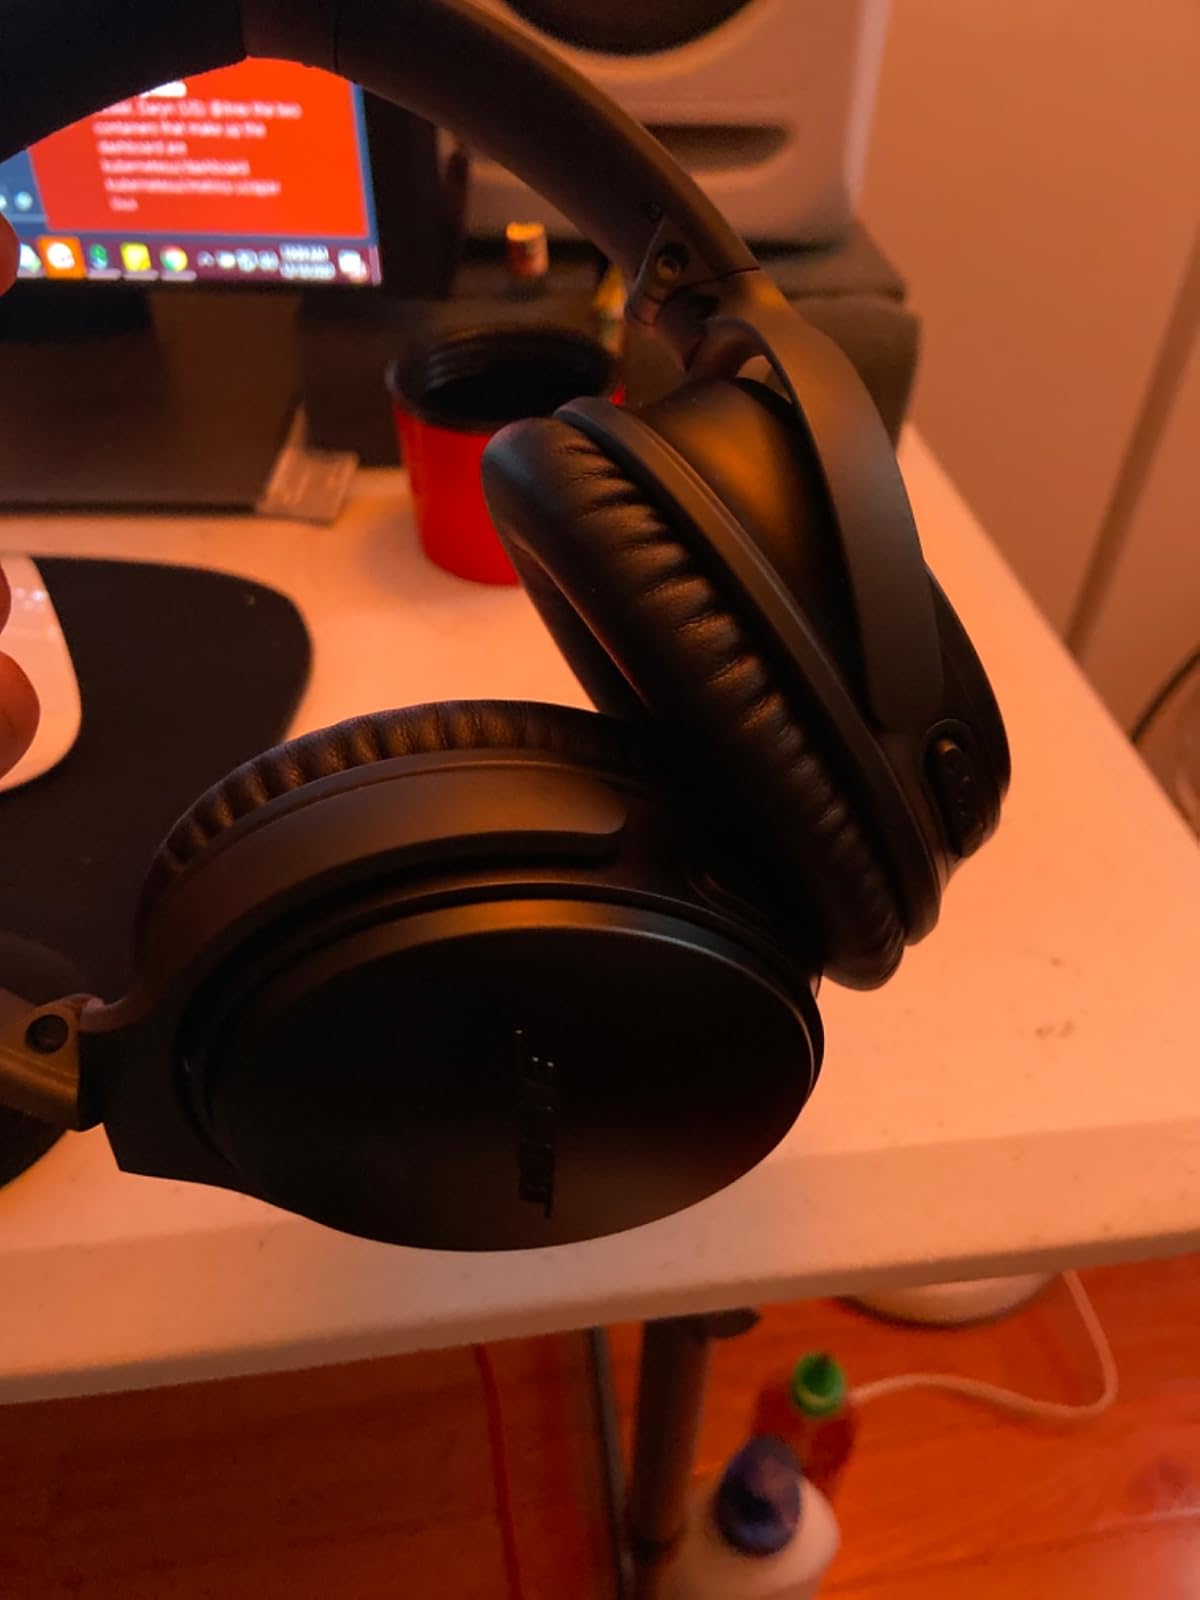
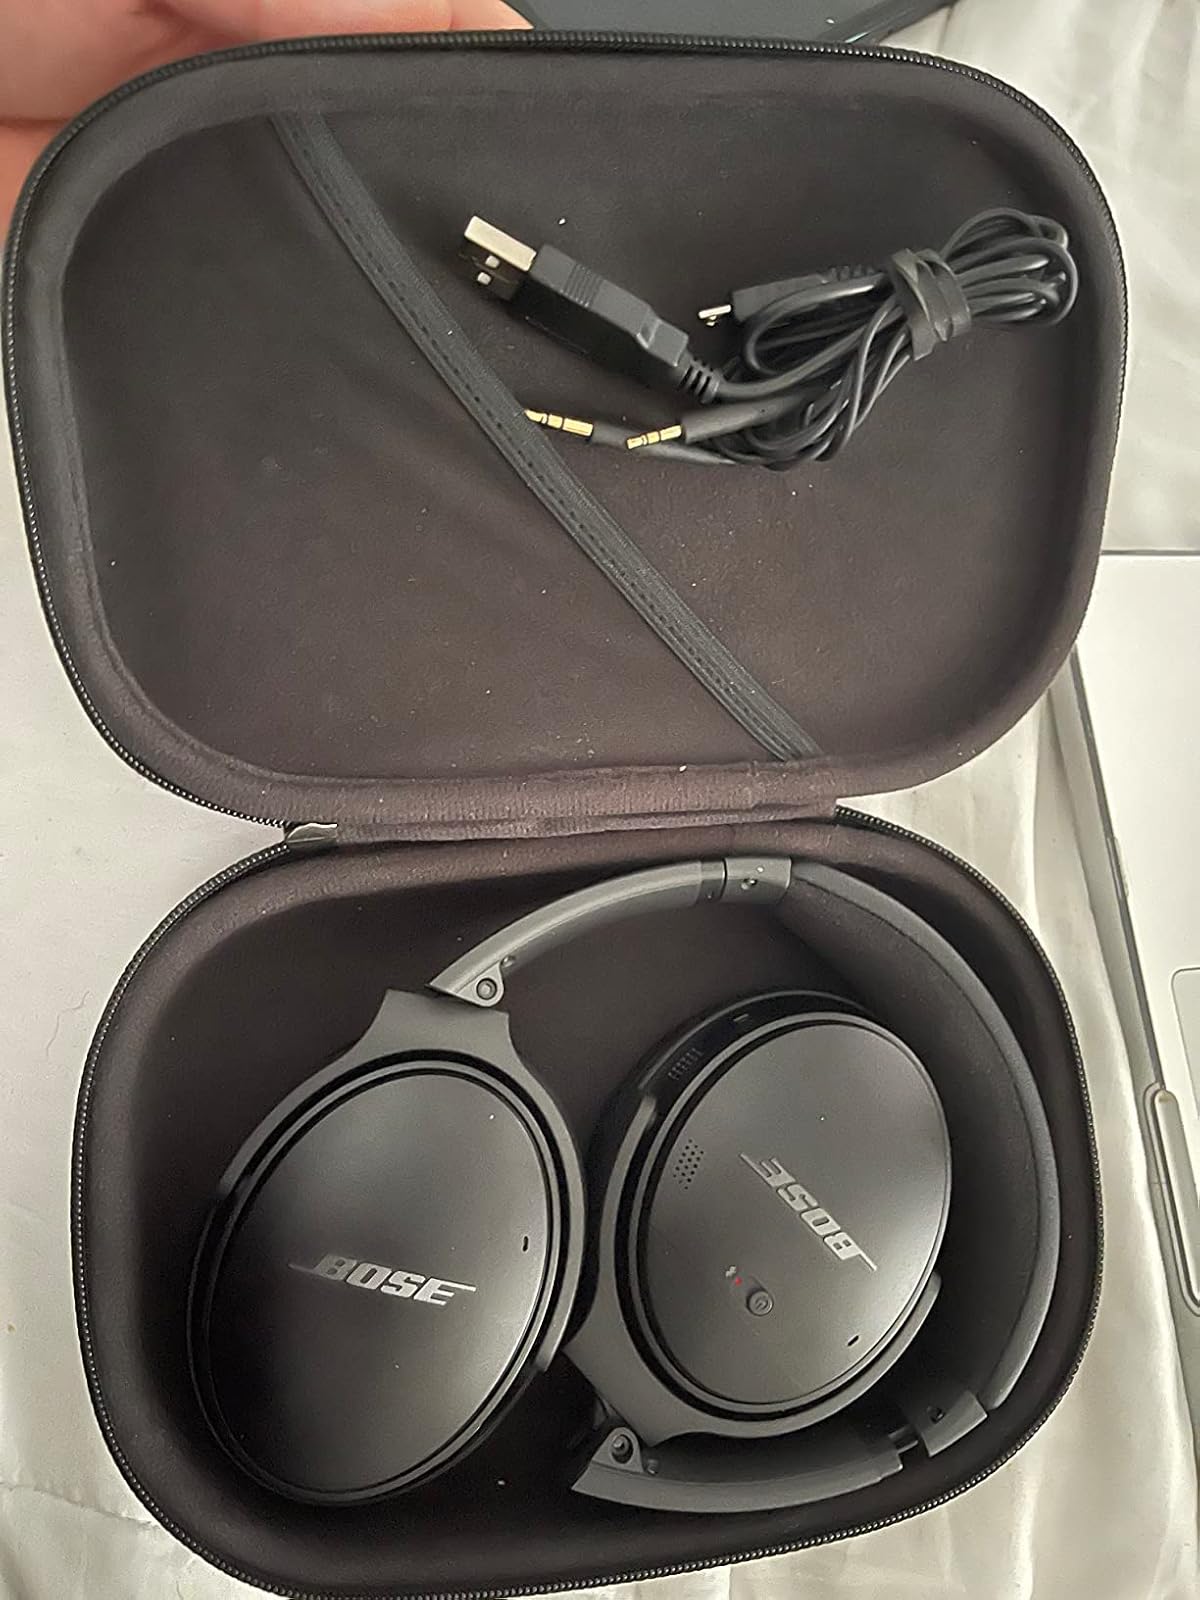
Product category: headphones
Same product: yes